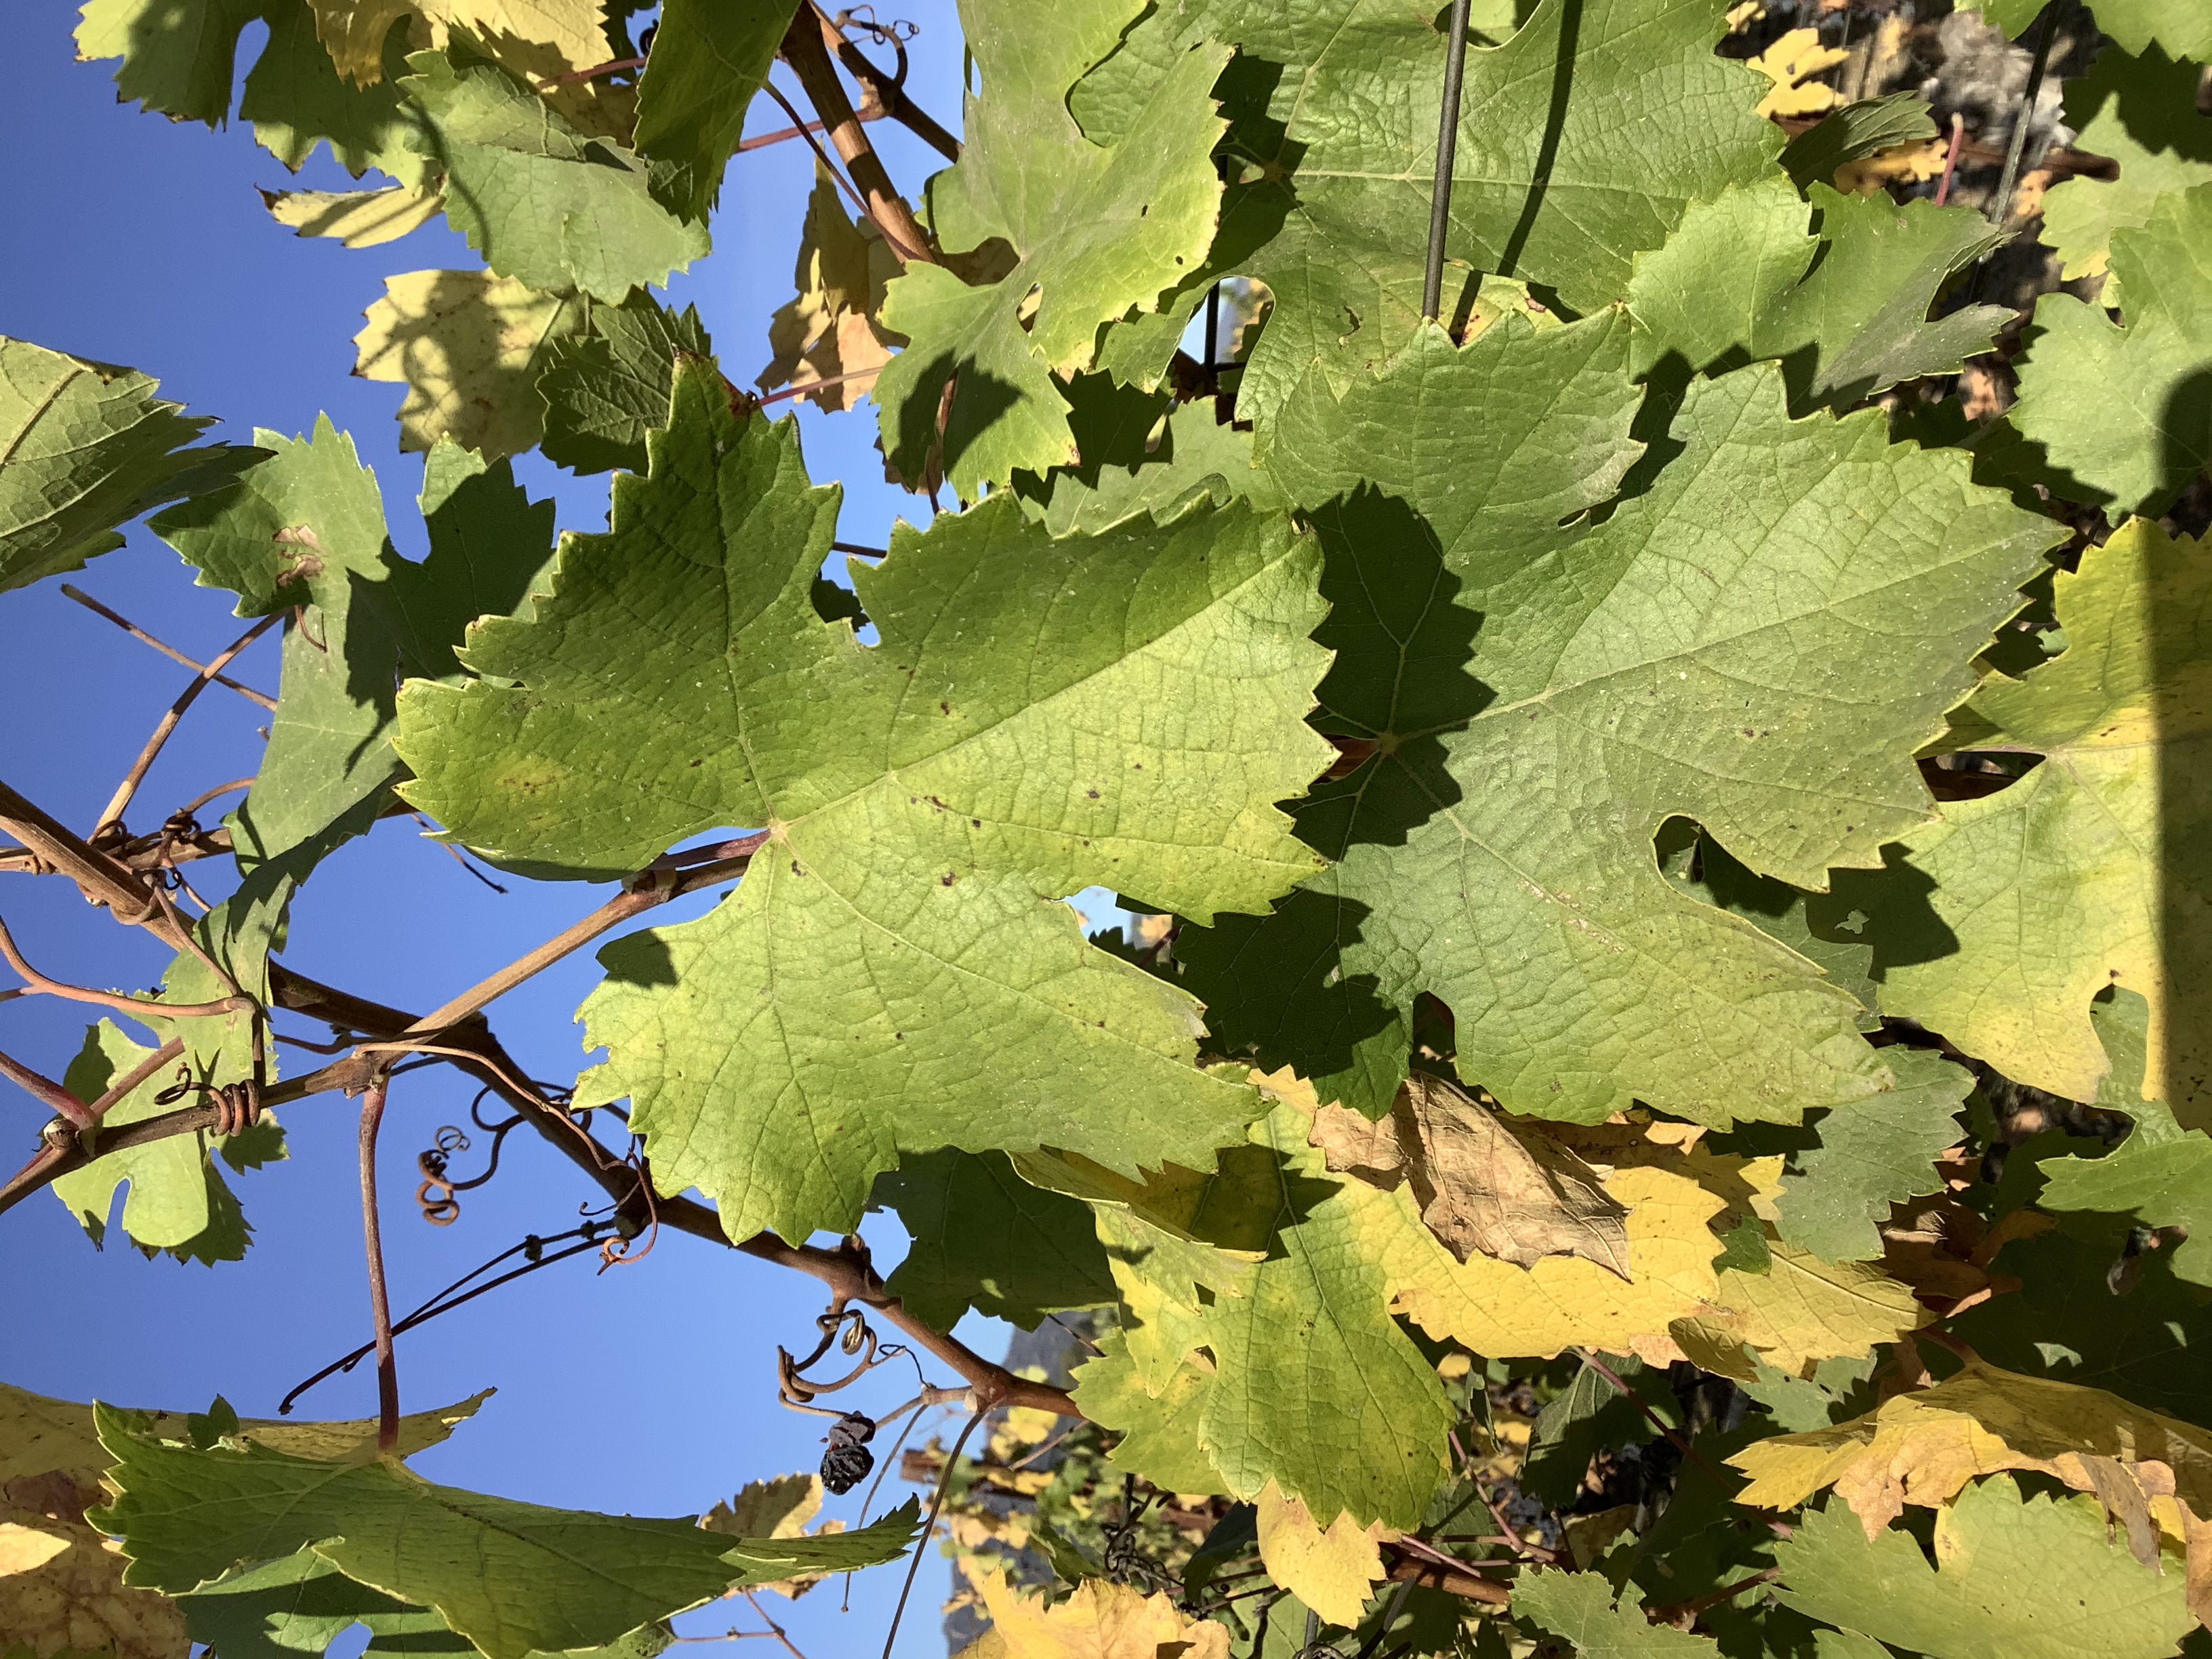
Label: No Virus